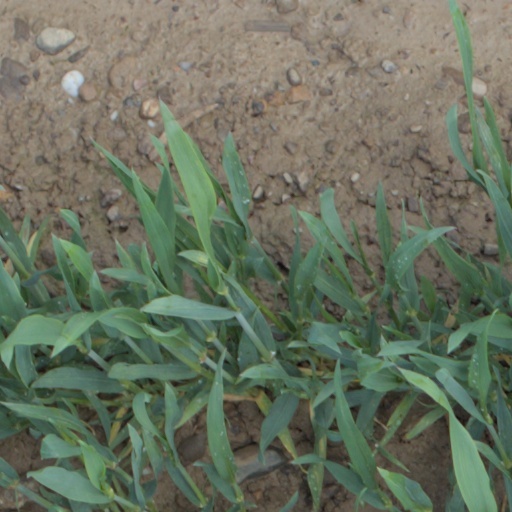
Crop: wheat